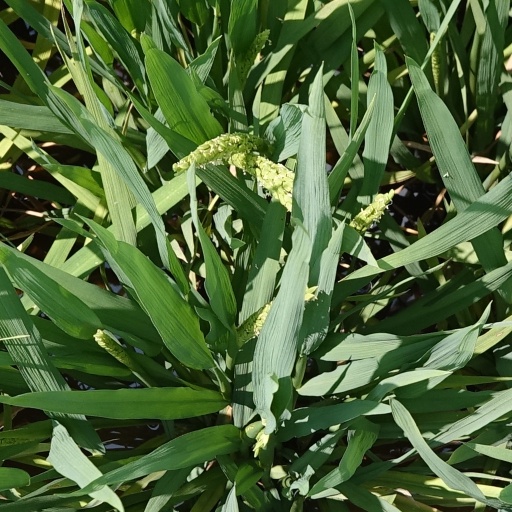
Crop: rice